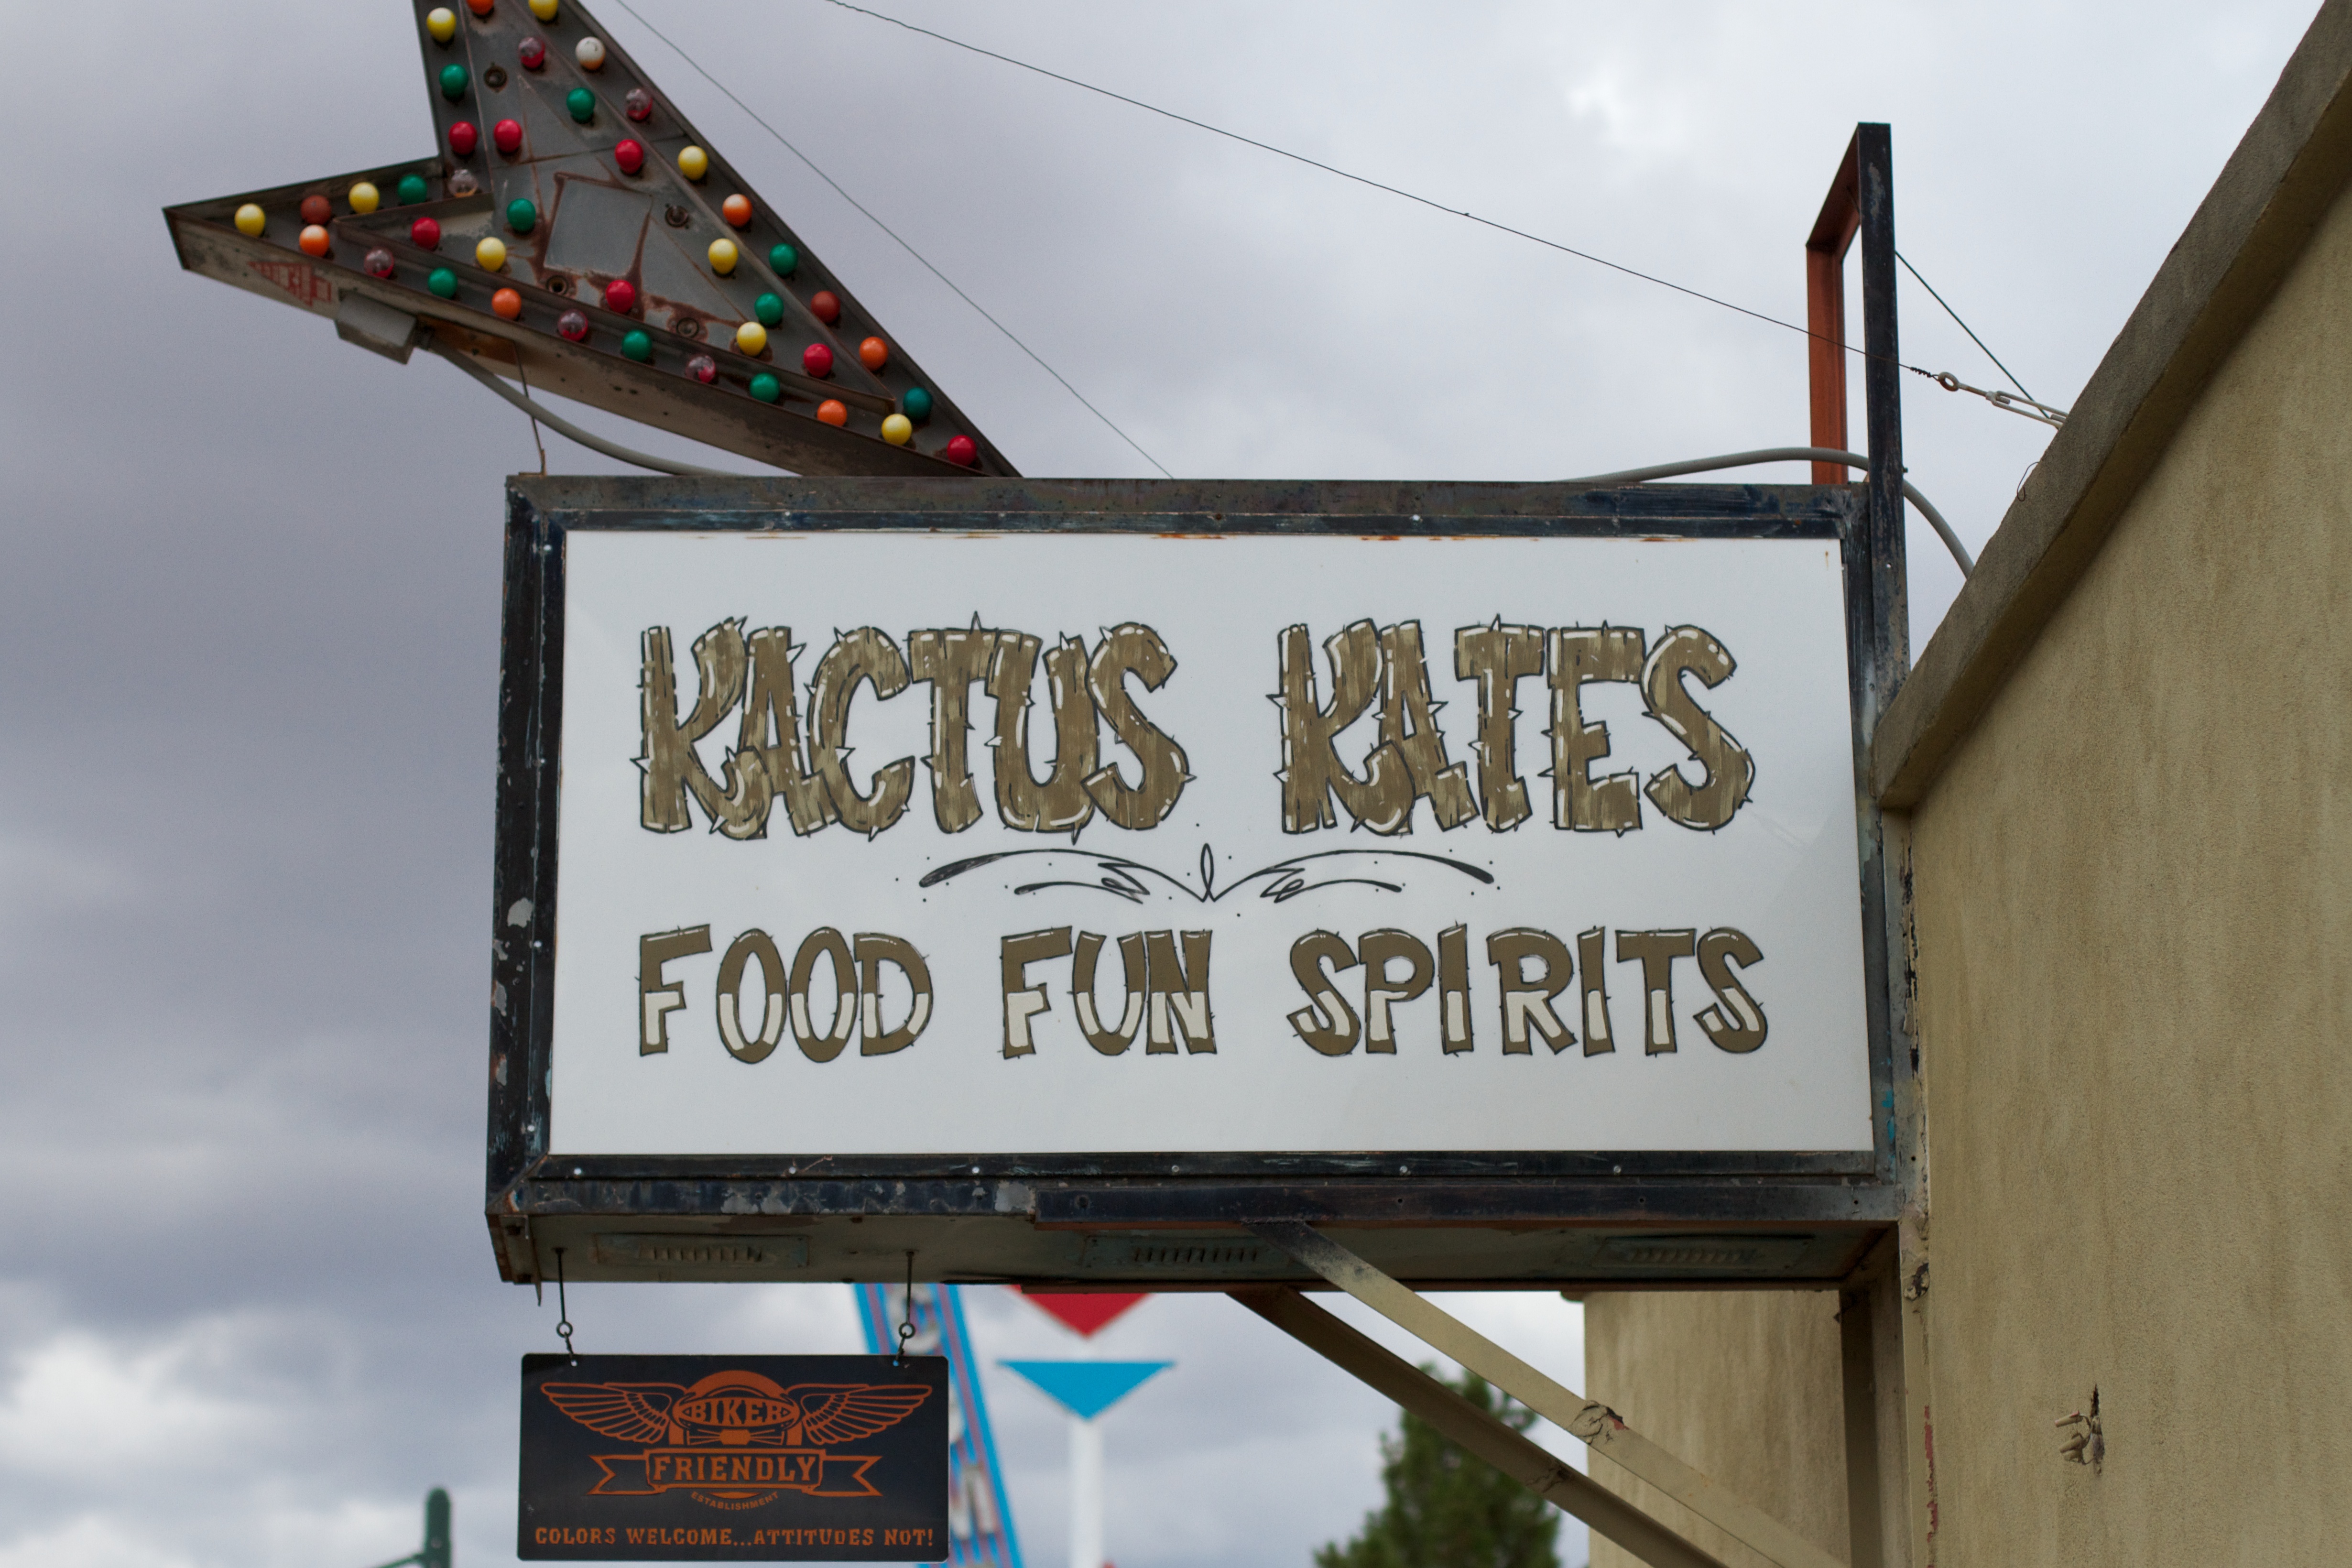
advertising, sign, banner, street sign, signage